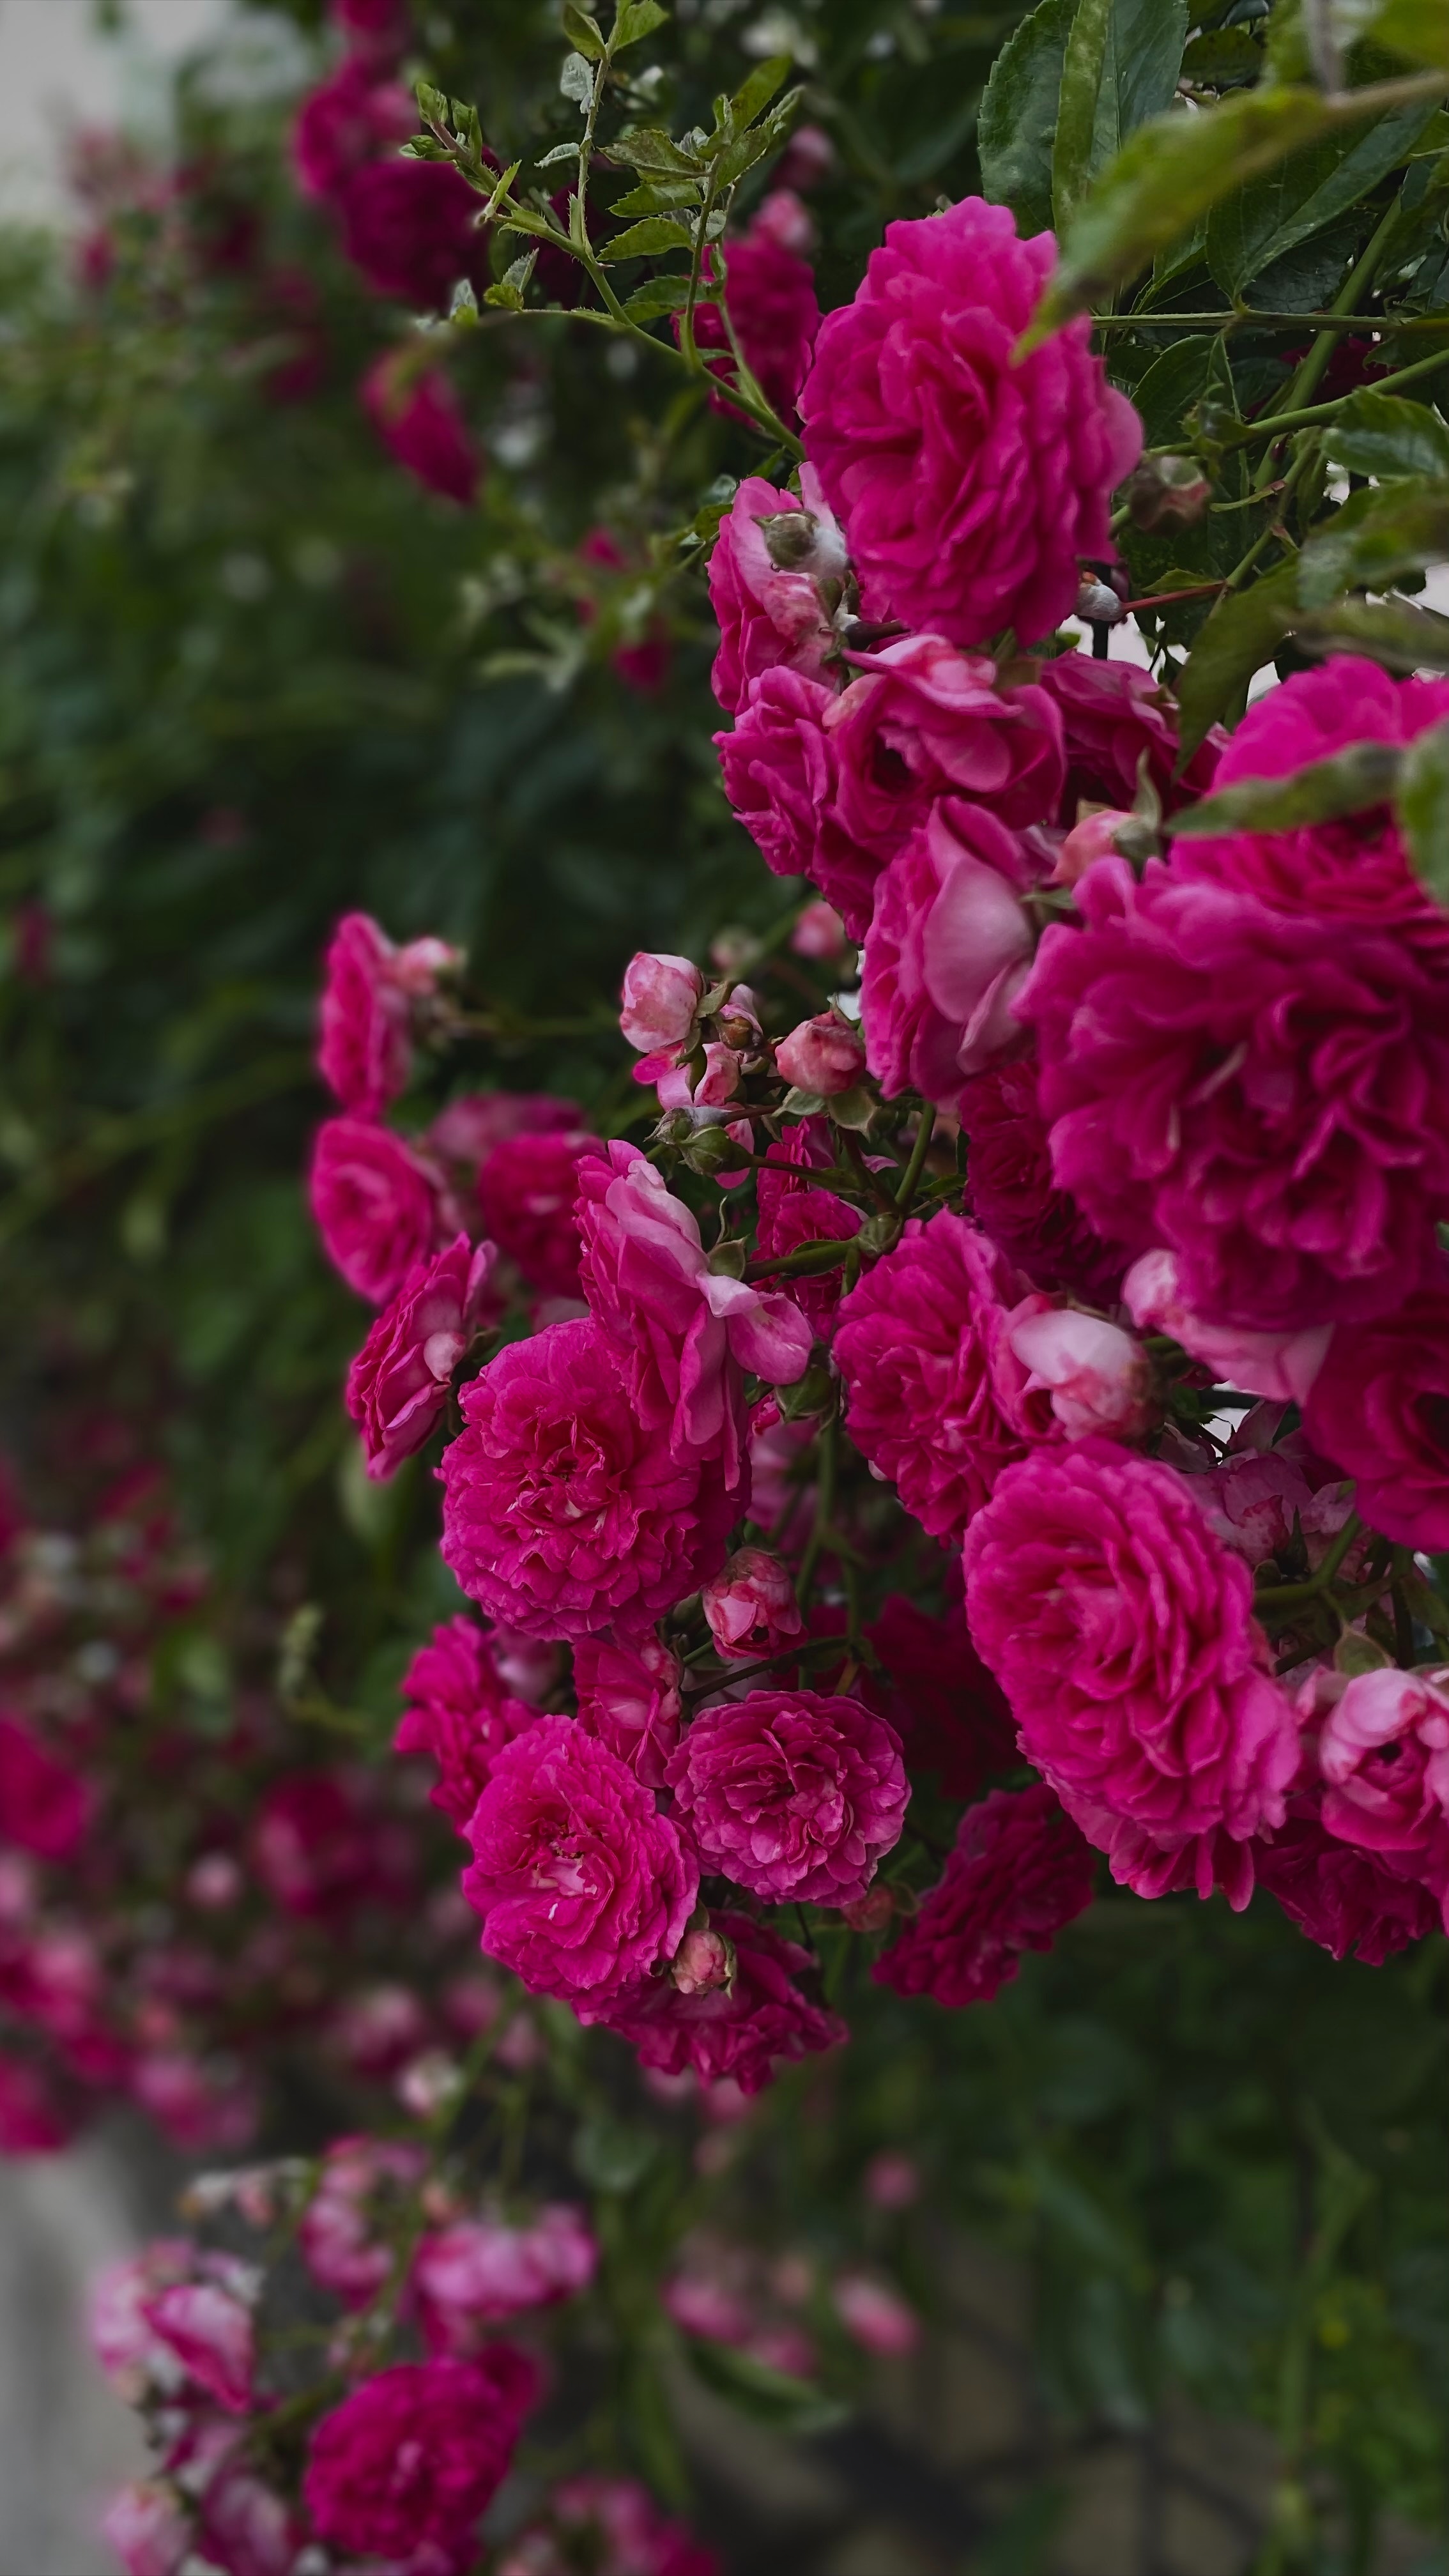
natural, flower, plant, petal, branch, Hybrid tea rose, pink, rose, grass, groundcover, magenta, garden roses, shrub, rose family, rosa centifolia, flowering plant, rose order, annual plant, floribunda, herbaceous plant, garden, plant stem, subshrub, china rose, floristry, wildflower, pink family, Begonia family, floral design, perennial plant, flower arranging, lady banks rose, rosa wichuraiana